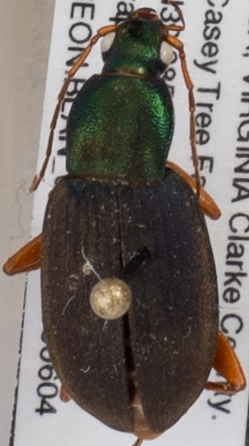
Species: Chlaenius aestivus
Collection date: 2019-06-04
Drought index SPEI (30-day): -0.9
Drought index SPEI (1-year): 2.09
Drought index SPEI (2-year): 2.09